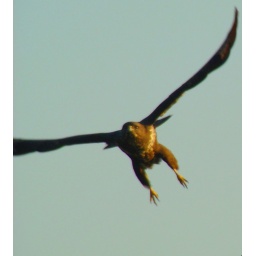
it came off a telephone pole straight towards me couldnt get the focus in time